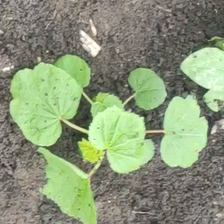
Weed species: Little_Mallow(Malva parviflora)